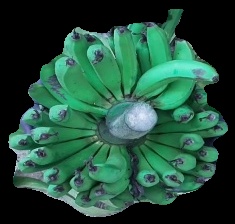
Variety: pachbale
Grade: grade2